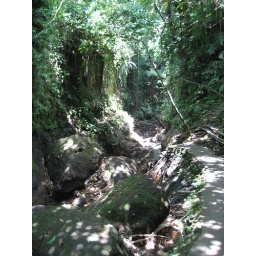
The holy monkey forest in Ubud; amazingly tranquil place, as long as you're not carrying foodstuffs.